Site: brandenburg
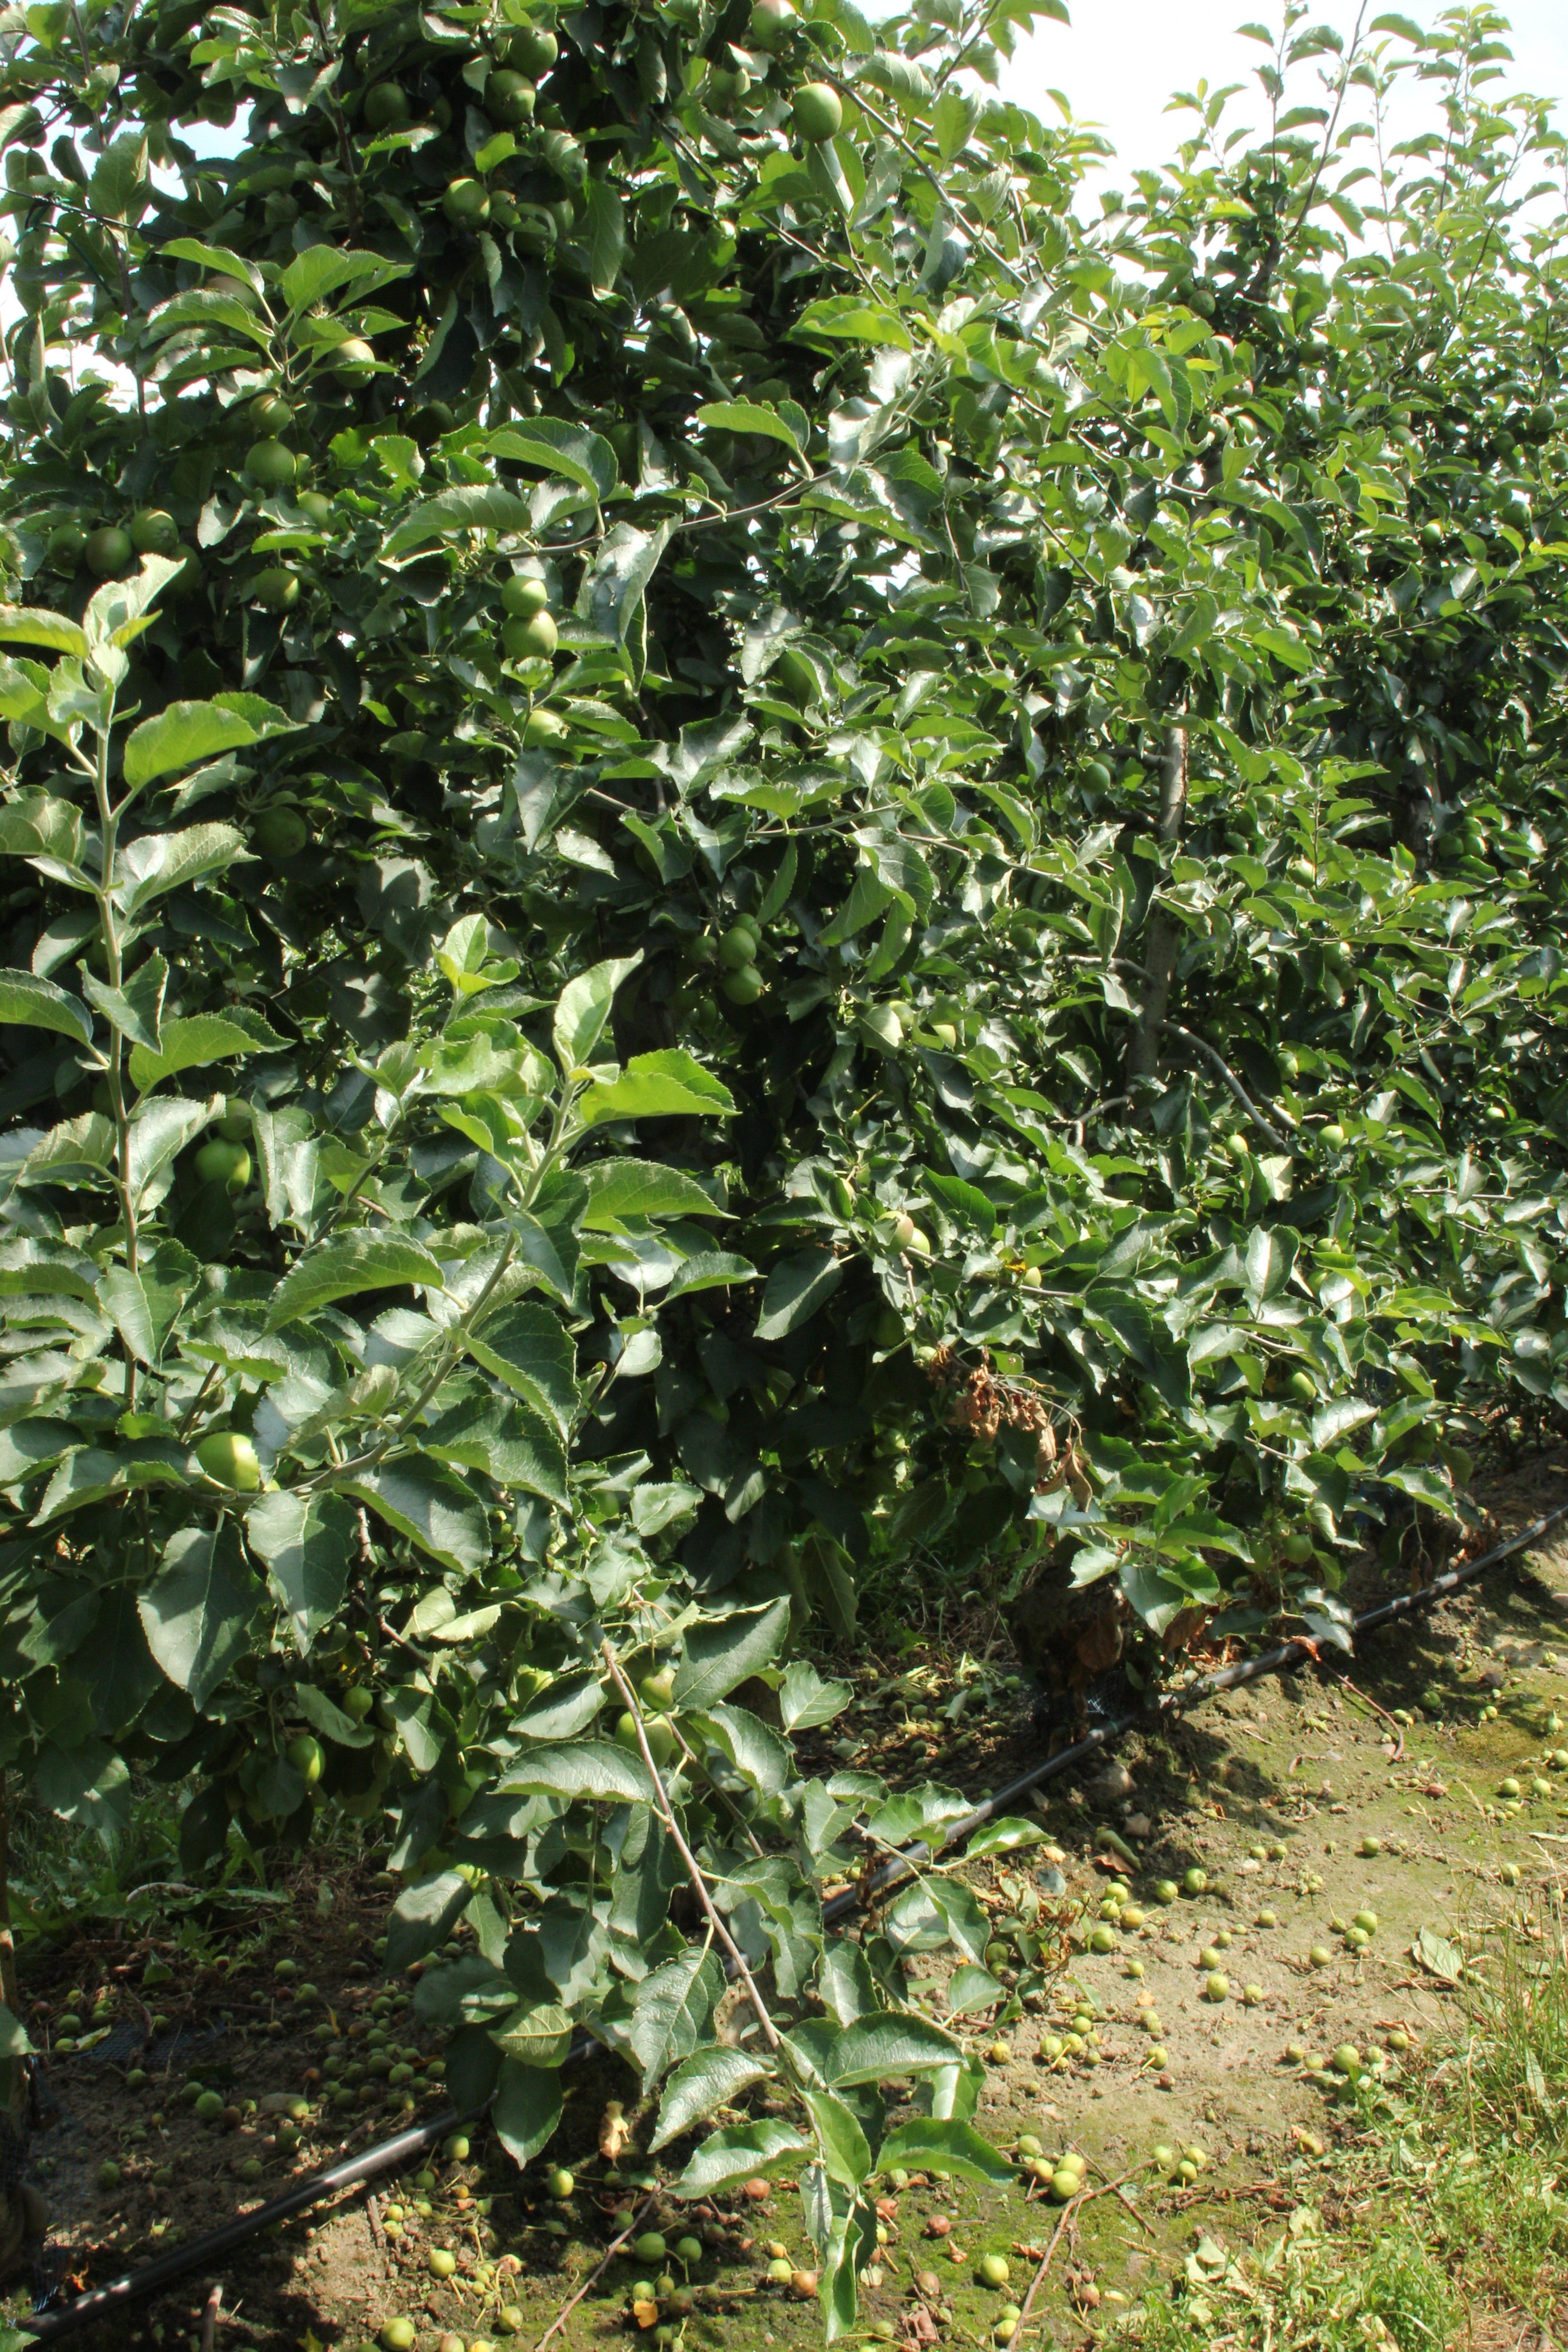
Growth stage (BBCH 74): Development of fruit